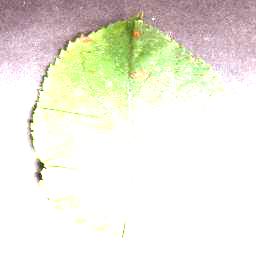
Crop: apple
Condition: cedar_rust